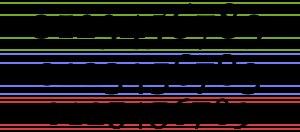
Les chiffres elzéviriens, chiffres minuscules, chiffres bas-de-casse, chiffres français, chiffres non alignés, ou chiffres suspendus sont, en typographie, des chiffres débordant de manière variable sur la hampe ou le jambage, en opposition aux chiffres classiques, dits chiffres Didot, alignés sur la ligne de base et de même hauteur que les majuscules.